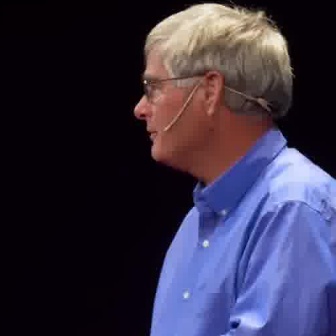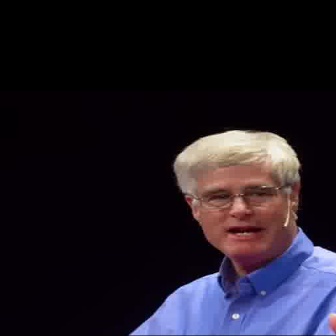
  Please identify the target specified by the bounding box [132,1,292,161] in the first image and locate it in the second image. Return the coordinates in [x_min,y_min,x_max,y_max] format.
Answer: [170,128,300,259]